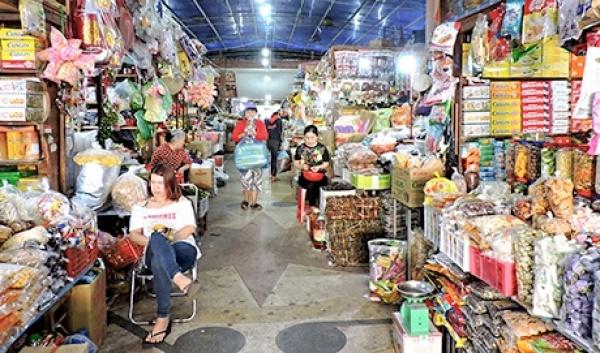
có một vài người đang di chuyển bên trong khu chợ